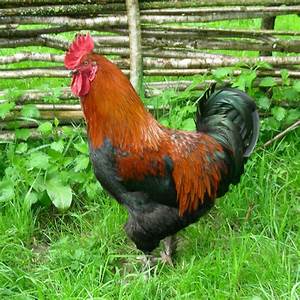
Label: gallina